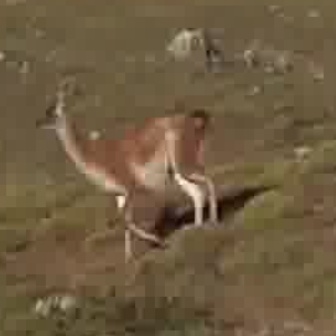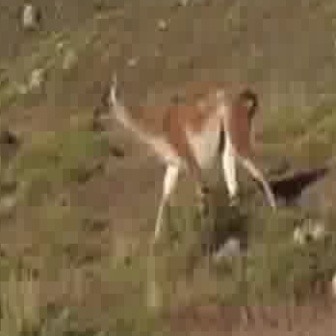
  Please identify the target specified by the bounding box [33,80,215,262] in the first image and locate it in the second image. Return the coordinates in [x_min,y_min,x_max,y_max] format.
Answer: [89,61,272,244]